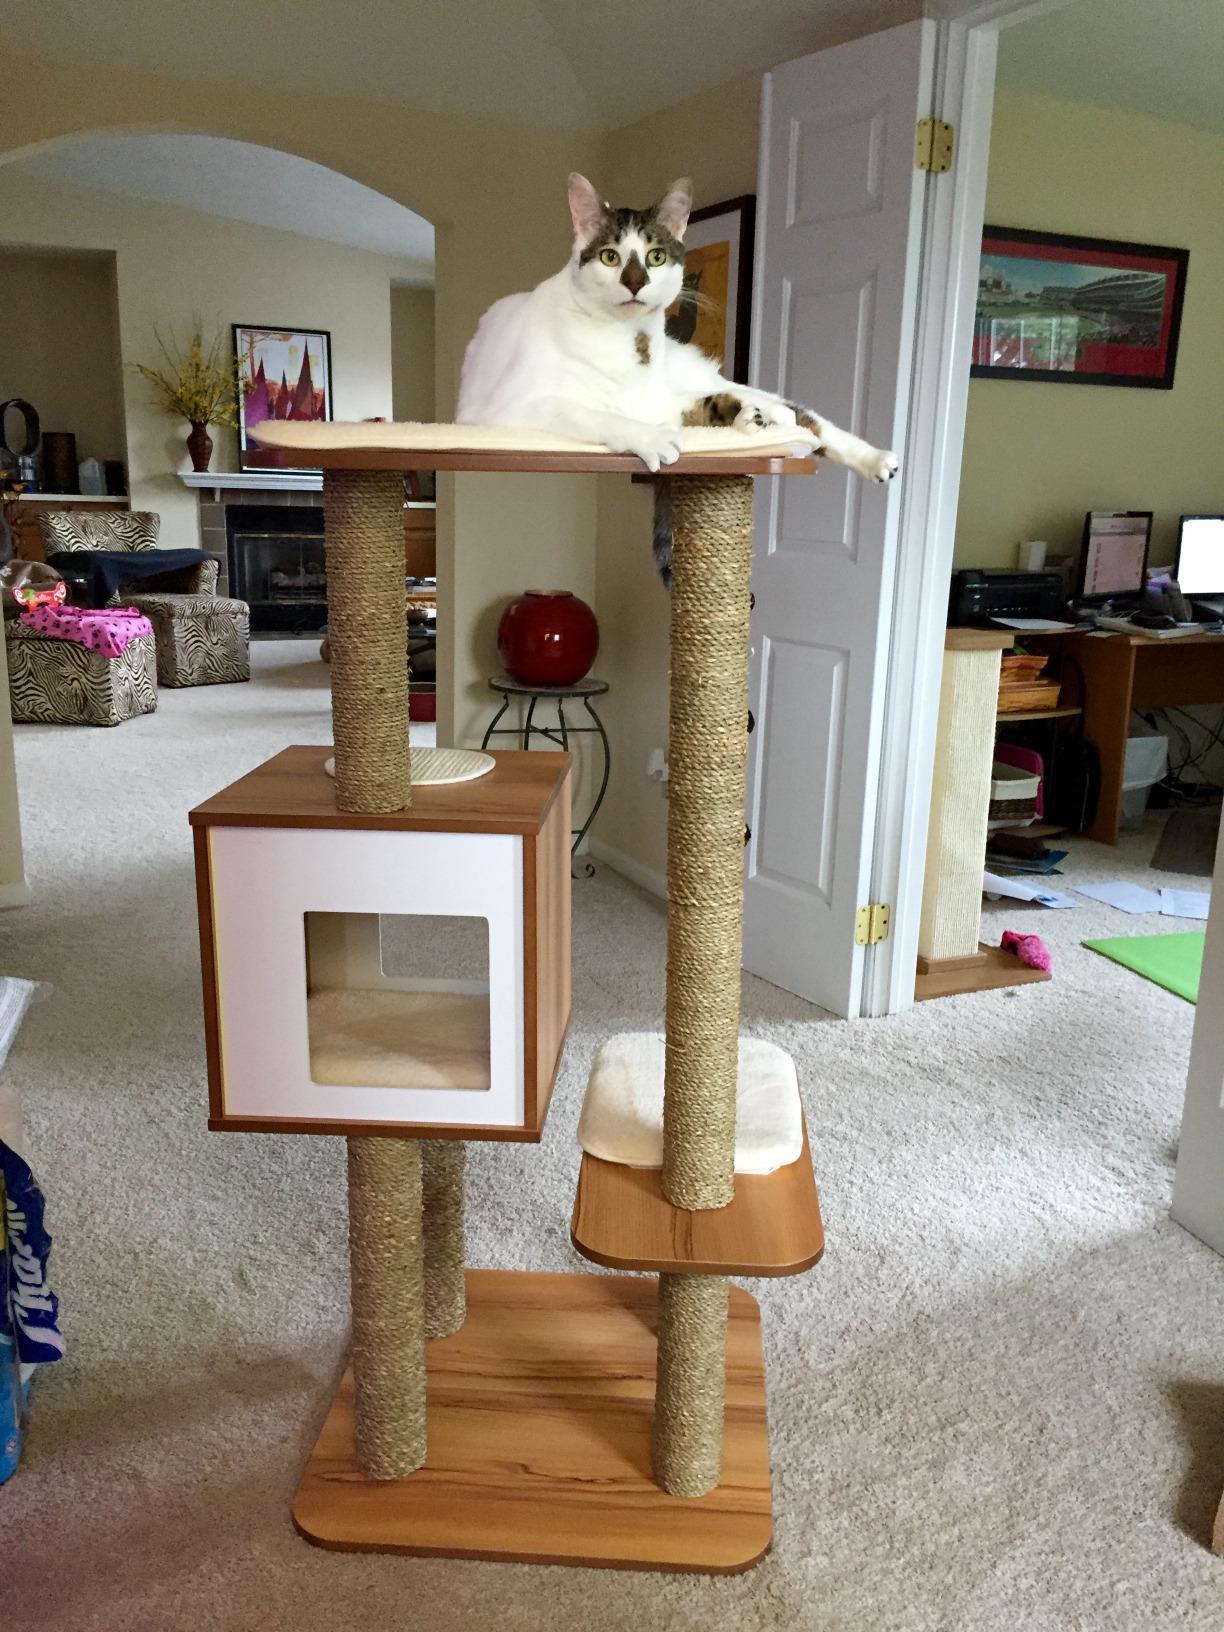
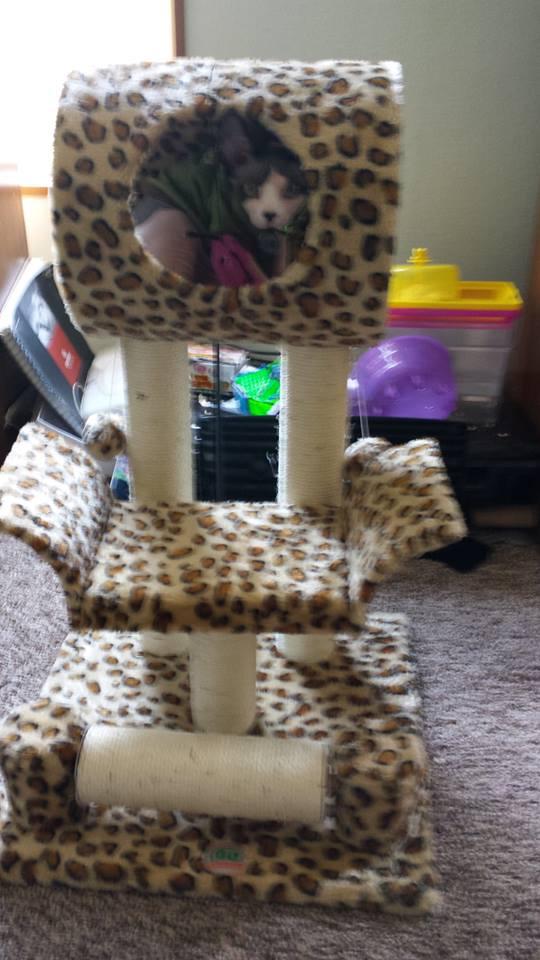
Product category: items_cat tree
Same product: no